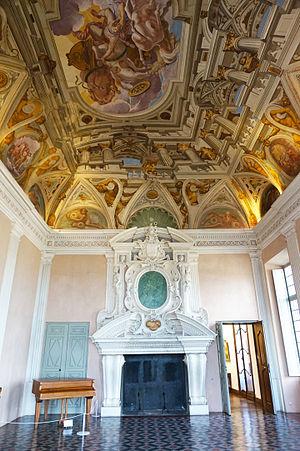
Le château Grimaldi est un château fort-donjon français du XIVᵉ siècle au sommet du Haut-de-Cagnes à Cagnes-sur-Mer dans les Alpes-Maritimes sur la Côte d’Azur. C'est actuellement un musée depuis 1946 et un monument historique depuis 1948.